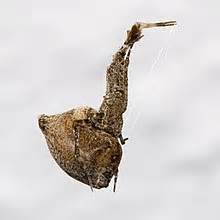
Label: ragno